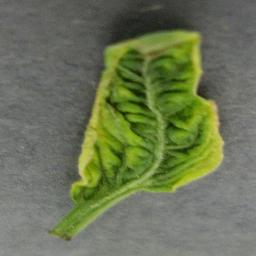
Label: Tomato___Tomato_Yellow_Leaf_Curl_Virus